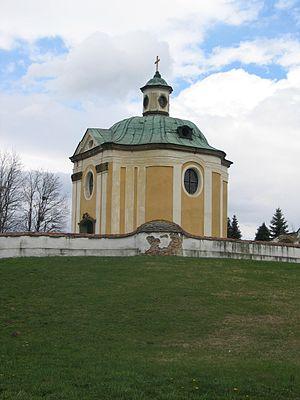
La chapelle d'Inkey de Nagykanizsa (Hongrie) en style baroque. Italiano: La chappella Inkey in stile barocco a Nagykanizsa, Ungheria Magyar: A barokk stílusban épült Inkey-kápolna Nagykanizsán, Magyarország